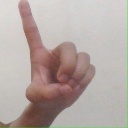
अक्षर: ड